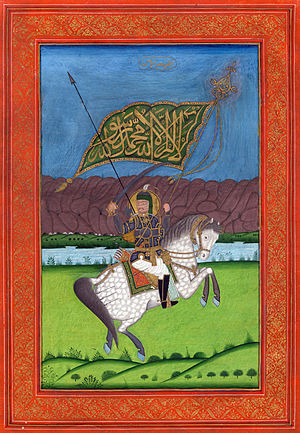
Abbas ibn Ali
Al Abbas ibn Ali var søn af den fjerde sunni kalif og den første Shia imam Ali ibn Abi Talib og Fatima bint Hizam, almindeligvis kendt som Ummul Banin. Abbas er især hædret af Shia-muslimer for hans loyalitet overfor sin halvbror og tredje Shia Imam, Hussein ibn 'Alī, hans respekt for Ahl al-Bayt og hans rolle i Slaget ved Karbala. Al-Abbas blev gift med Lubaba bint Ubaydillah ibn Abbas ibn Abdil Muttalib. Han havde tre sønner, og deres navne er Al-Fadl ibn al-Abbas, Qasim ibn al-Abbas, og Ubaydullah ibn al-Abbas. To af dem blev dræbt under Slaget ved Karbala. Afstamning af Al-Abbas ibn Ali i dag er altså gennem Ubaydullah ibn al-Abbas. Ubaydullah havde fem sønner: Abdullah ibn Ubaydillah, Abbas ibn Ubaydillah, Hamza ibn Ubaydillah, Ibrahim ibn Ubaydillah og Al-Fadl ibn Ubaydillah.